Goodricke baronets

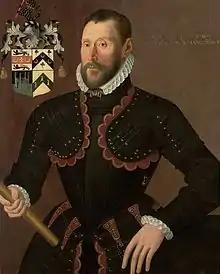
Richard Goodricke (1524–1581/2) in 1574 by an unknown artist.

The family was originally of the county of Somerset, and from there moved into Lincolnshire, upon the marriage of Henry Goodricke, third son of Robert Goodricke, of Nortingley, with a Lincolnshire heiress, Miss Strickford.